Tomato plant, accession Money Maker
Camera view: tilt-top (135 deg); turntable rotation: 180 degrees
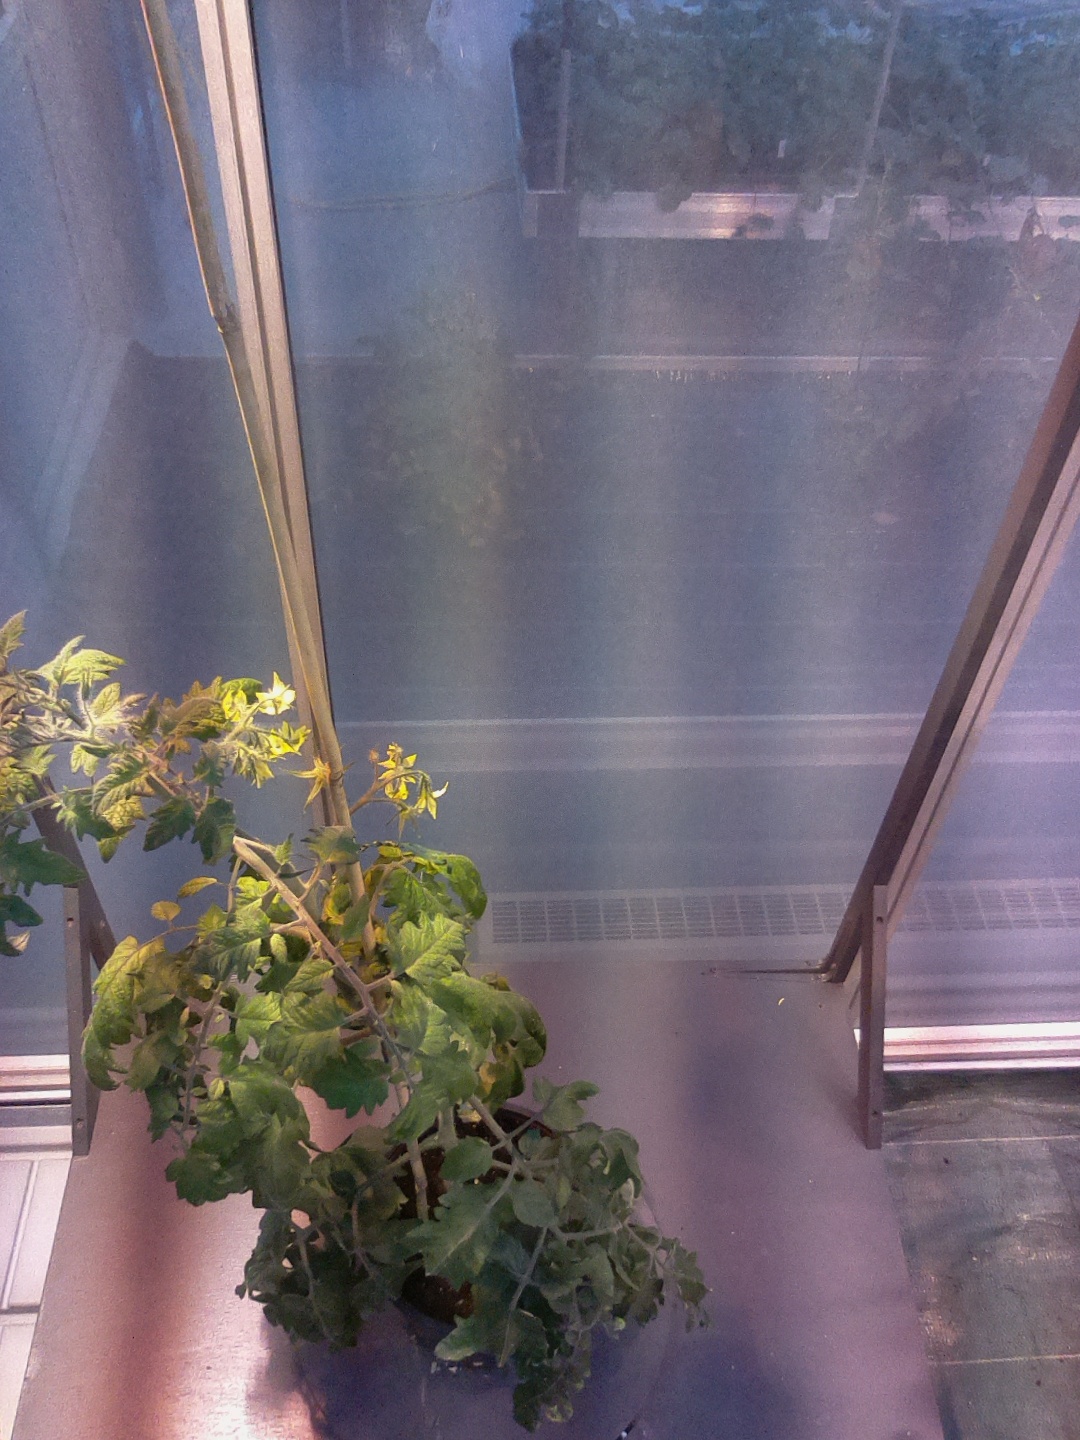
BBCH growth stage 70: Fruits at the main stem or branches visibles